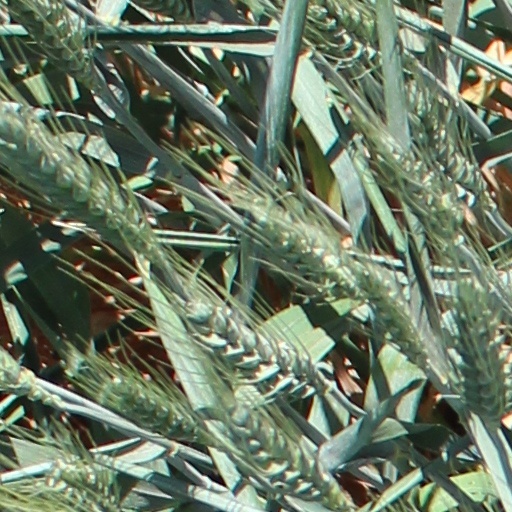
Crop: wheat